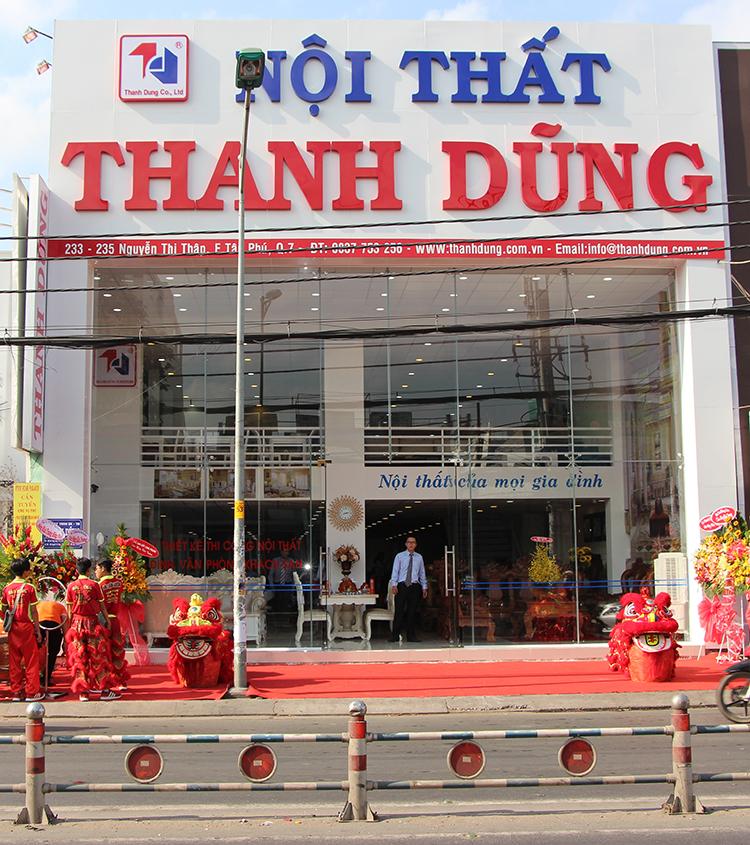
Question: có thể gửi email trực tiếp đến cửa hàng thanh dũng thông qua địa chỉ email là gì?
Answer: info@thanhdung. com. vn